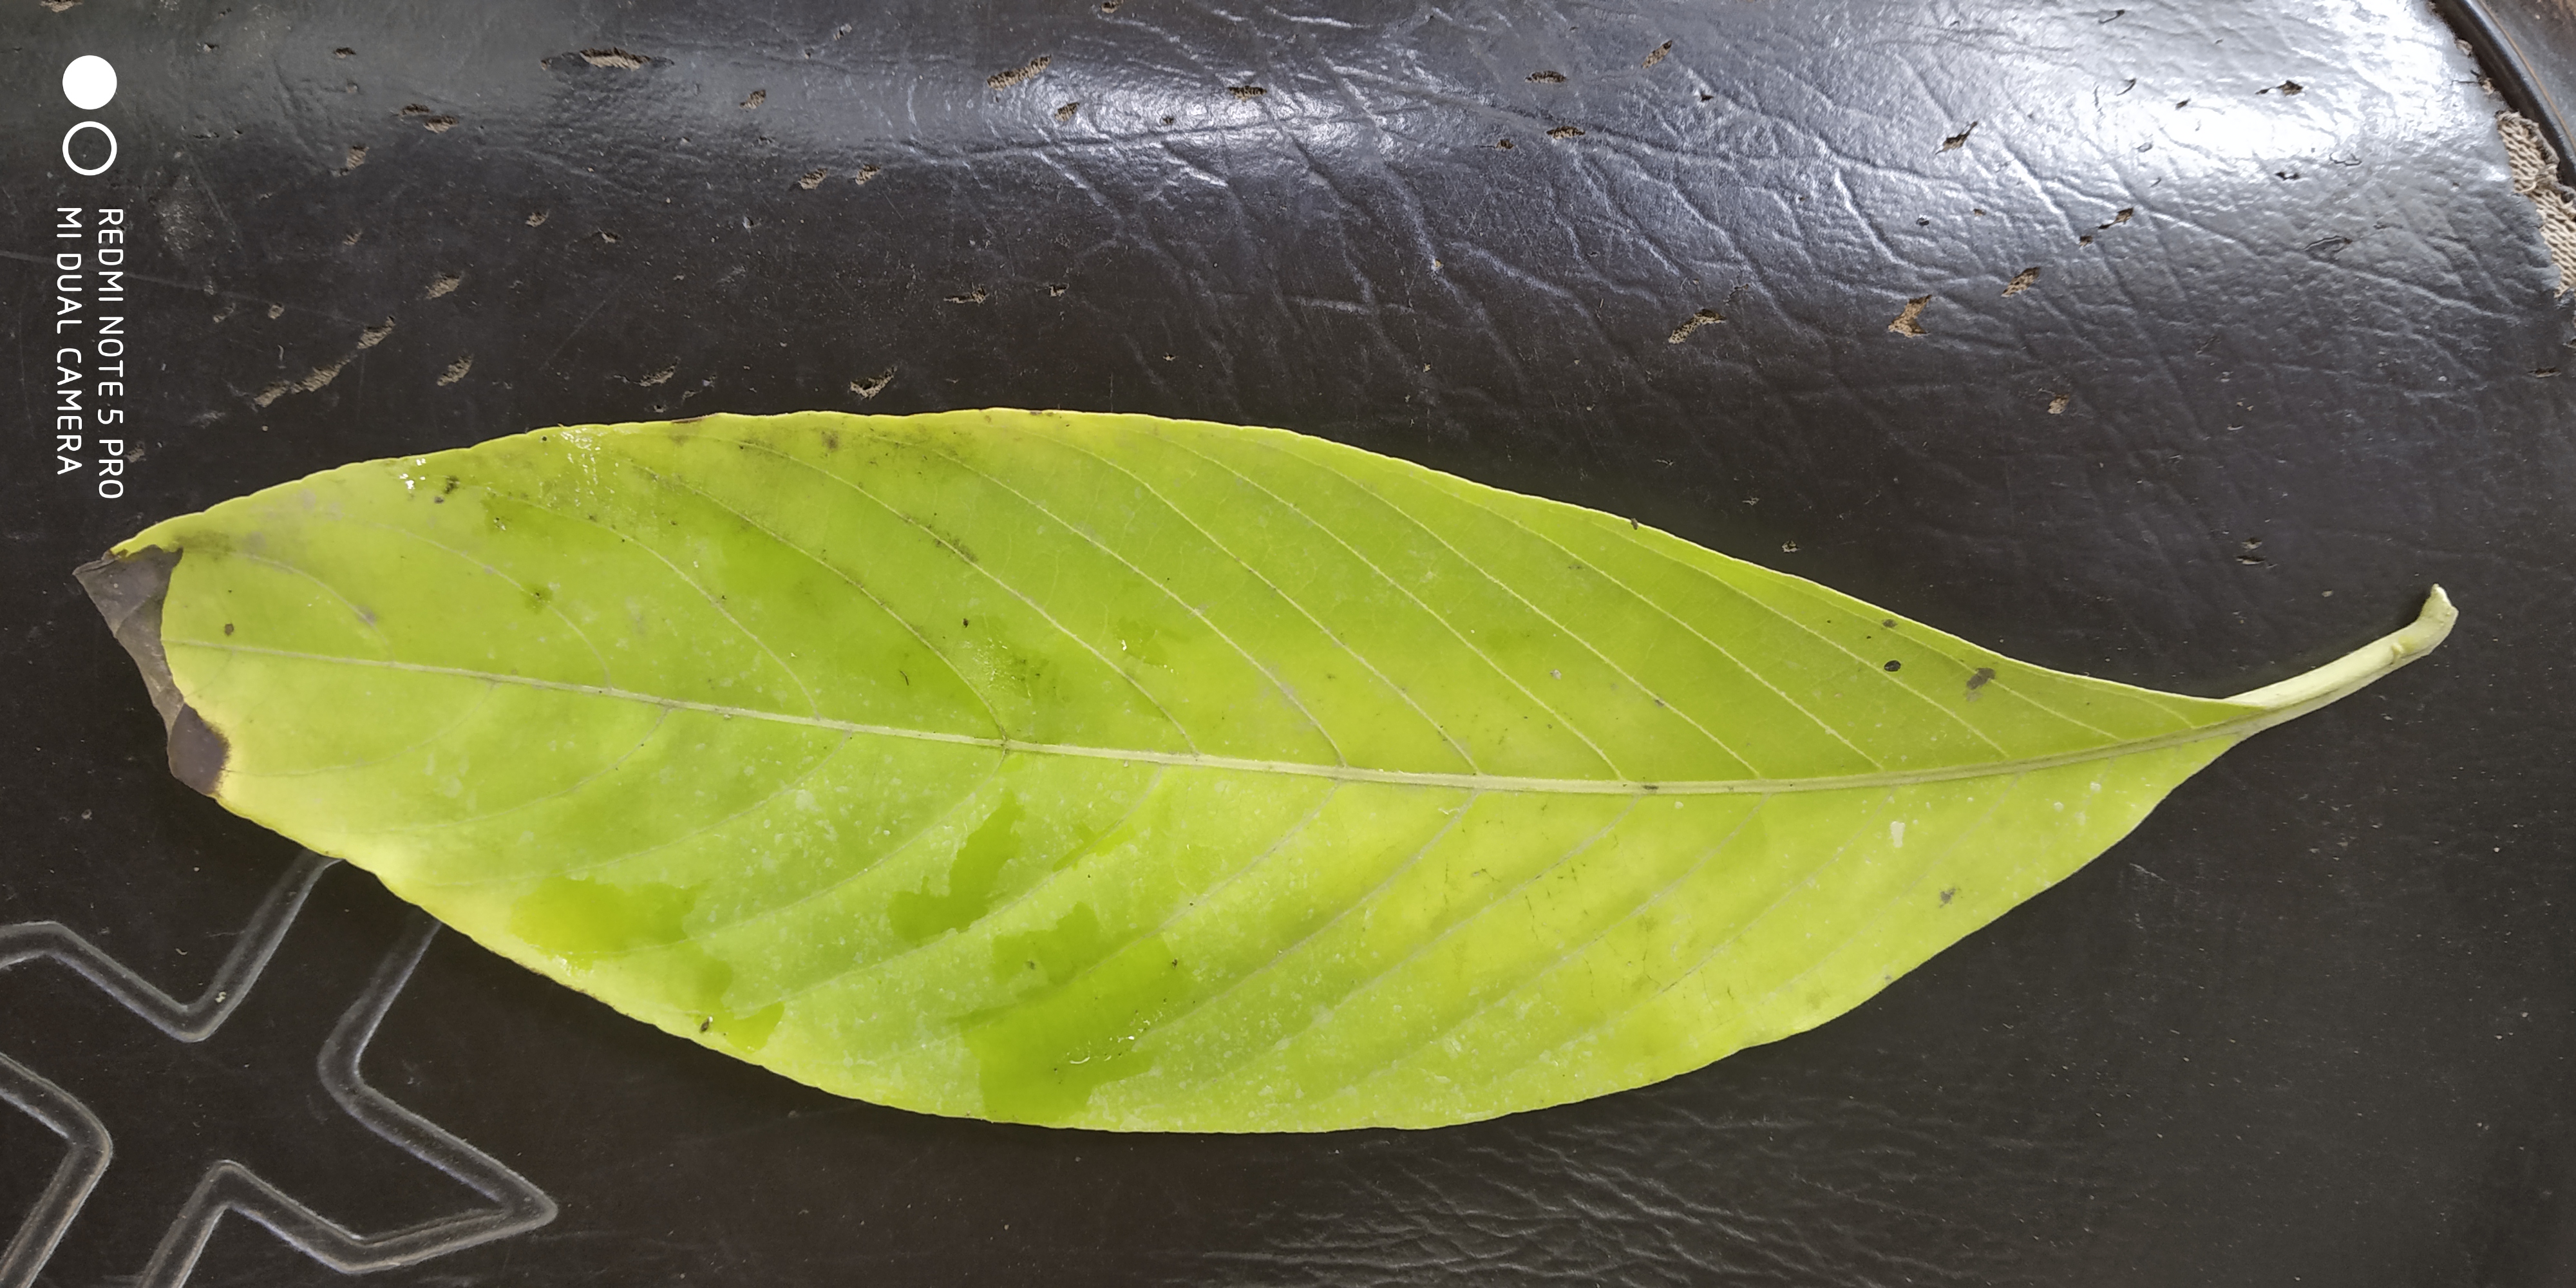
Plant: Malabar_Nut